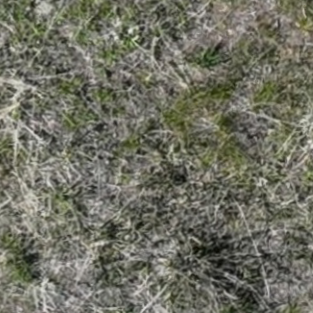
Month: may